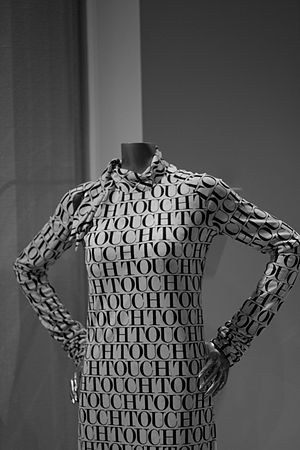
Mary Wilson / Biografi / The Supremes (1959–1977)
Mary Wilsons kjole, som hun bar i 1971 forbindelse med promoton af The Supremes' single "Touch"
Mary Wilson er en amerikansk sangerinde, der opnåede berømmelse som et af de oprindelige medlemmer af pigegruppen The Supremes igennem 1960'erne og 1970'erne. Wilson var det eneste gennemgående medlem i den periode, hvor gruppen producerede hits. Wilson værner i dag aktivt om gruppens eftermæle og optræder stadig med gruppens musik, men synger i dag mere jazz og blues og er politisk aktiv som fortaler for artisters rettigheder. Hun har udgivet selvbiografierne Dreamgirl: My Life As a Supreme og Supreme Faith: Someday We'll Be Together.